Courthouse and Lawyers' Row

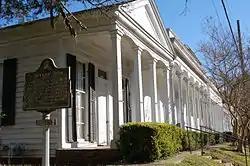
Lawyers Row in Clinton LA with State Historical marker.

Courthouse and Lawyers' Row is a National Historic Landmark District in the center of Clinton, Louisiana. Encompassing the individually listed East Feliciana Parish Courthouse and a series of five law office buildings located 12216 to 12230 Woodville Road, it represents a unique assemblage of law-related high quality Greek Revival buildings. It was added to the National Register of Historic Places and declared a National Historic Landmark on May 30, 1974.